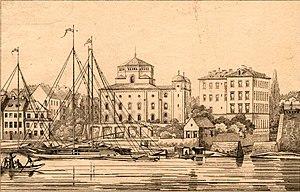
La synagogue de Dresde était la synagogue de la communauté juive de Dresde de 1840 jusqu'à sa destruction par les nazis lors de la nuit de Cristal en novembre 1938. Conçue par l'architecte Gottfried Semper elle est considérée comme « le premier exemple d'une synagogue entièrement décorée dans un style oriental ».